Buoyancy compensator (diving)

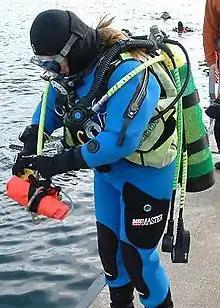
Diver wearing a stabiliser jacket

Vest BC, stab jacket, stabiliser jacket, stabilizer, waistcoat or (disparagingly) "Poodle Vest" BCs are inflatable vests worn by the diver around the upper torso, which incorporate the cylinder harness. The air bladder extends from the back around the diver's sides or over the diver's shoulders.